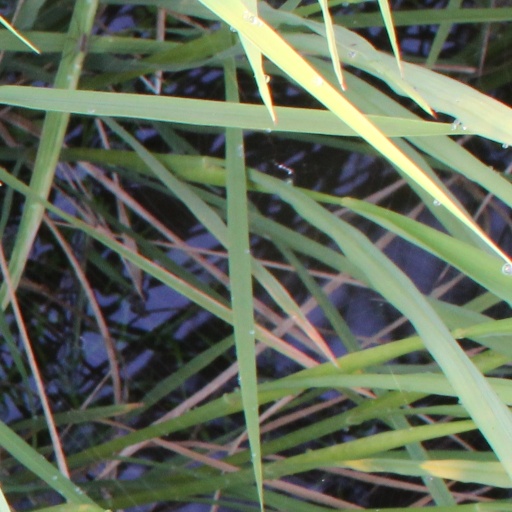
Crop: rice